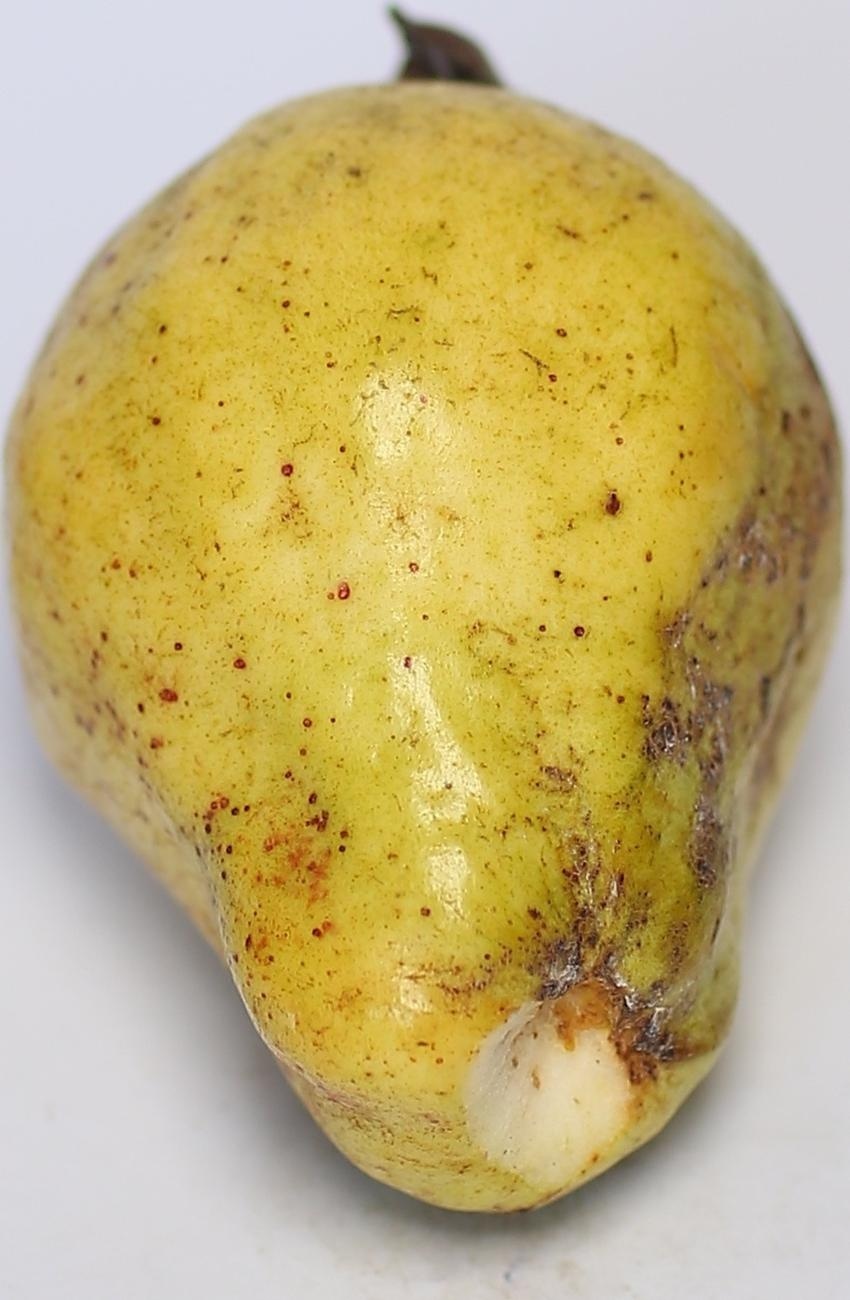
Maturity: ripe
Variety: local-sindhi